Votive Temple of Maipú

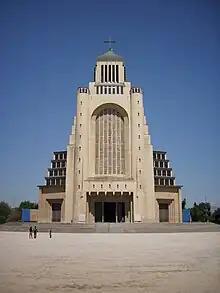
Entrance to the sanctuary

The Votive Temple of Maipú or Basilica of Our Lady of Mount Carmel is a Catholic church located in the Chilean commune of Maipú. The height of this basilica is 300 feet tall (91 Meters). Its construction was ordered by Bernardo O'Higgins in 1818 as a thanksgiving to Our Lady of Mount Carmel for the intercession for the victory of the Chilean Army in the Battle of Maipú, where the Independence of Chile was assured. It is called "votive" because of the vows that O'Higgins made to the Virgin Mary.